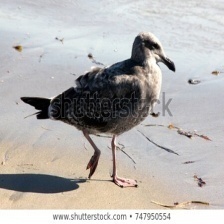
Species: CALIFORNIA GULL
Scientific name: LARUS CALIFORNICUS